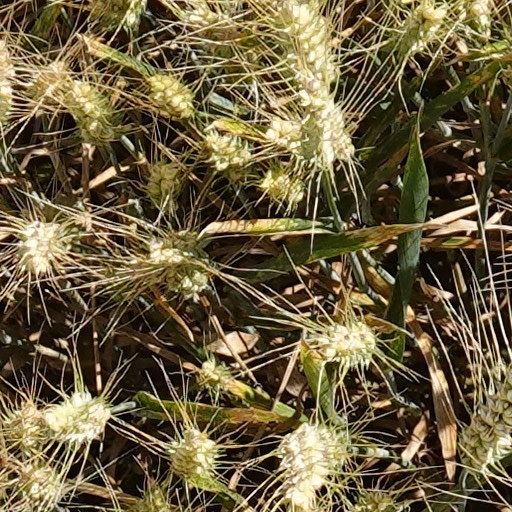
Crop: wheat